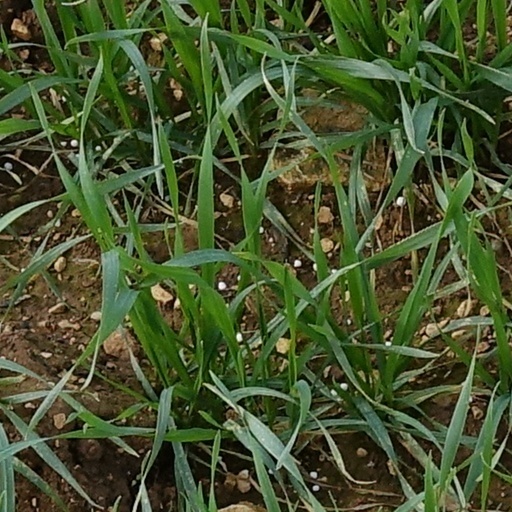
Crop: wheat